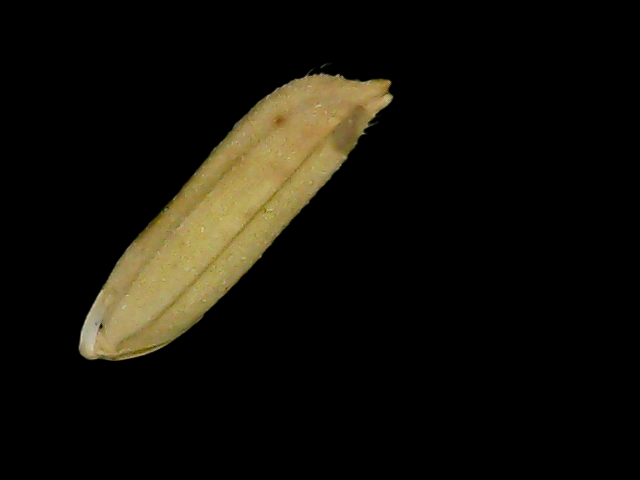
Rice variety: Bd75